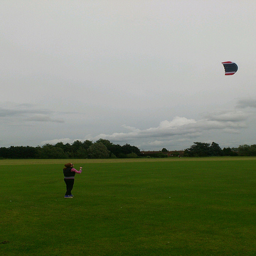
A person standing on a green field flying a kite.
A person wearing a hat and flying a kite
A woman flying a kite in a grass field.
A woman standing in a grass field flying a kite.
a person flying a kite over a large green field.